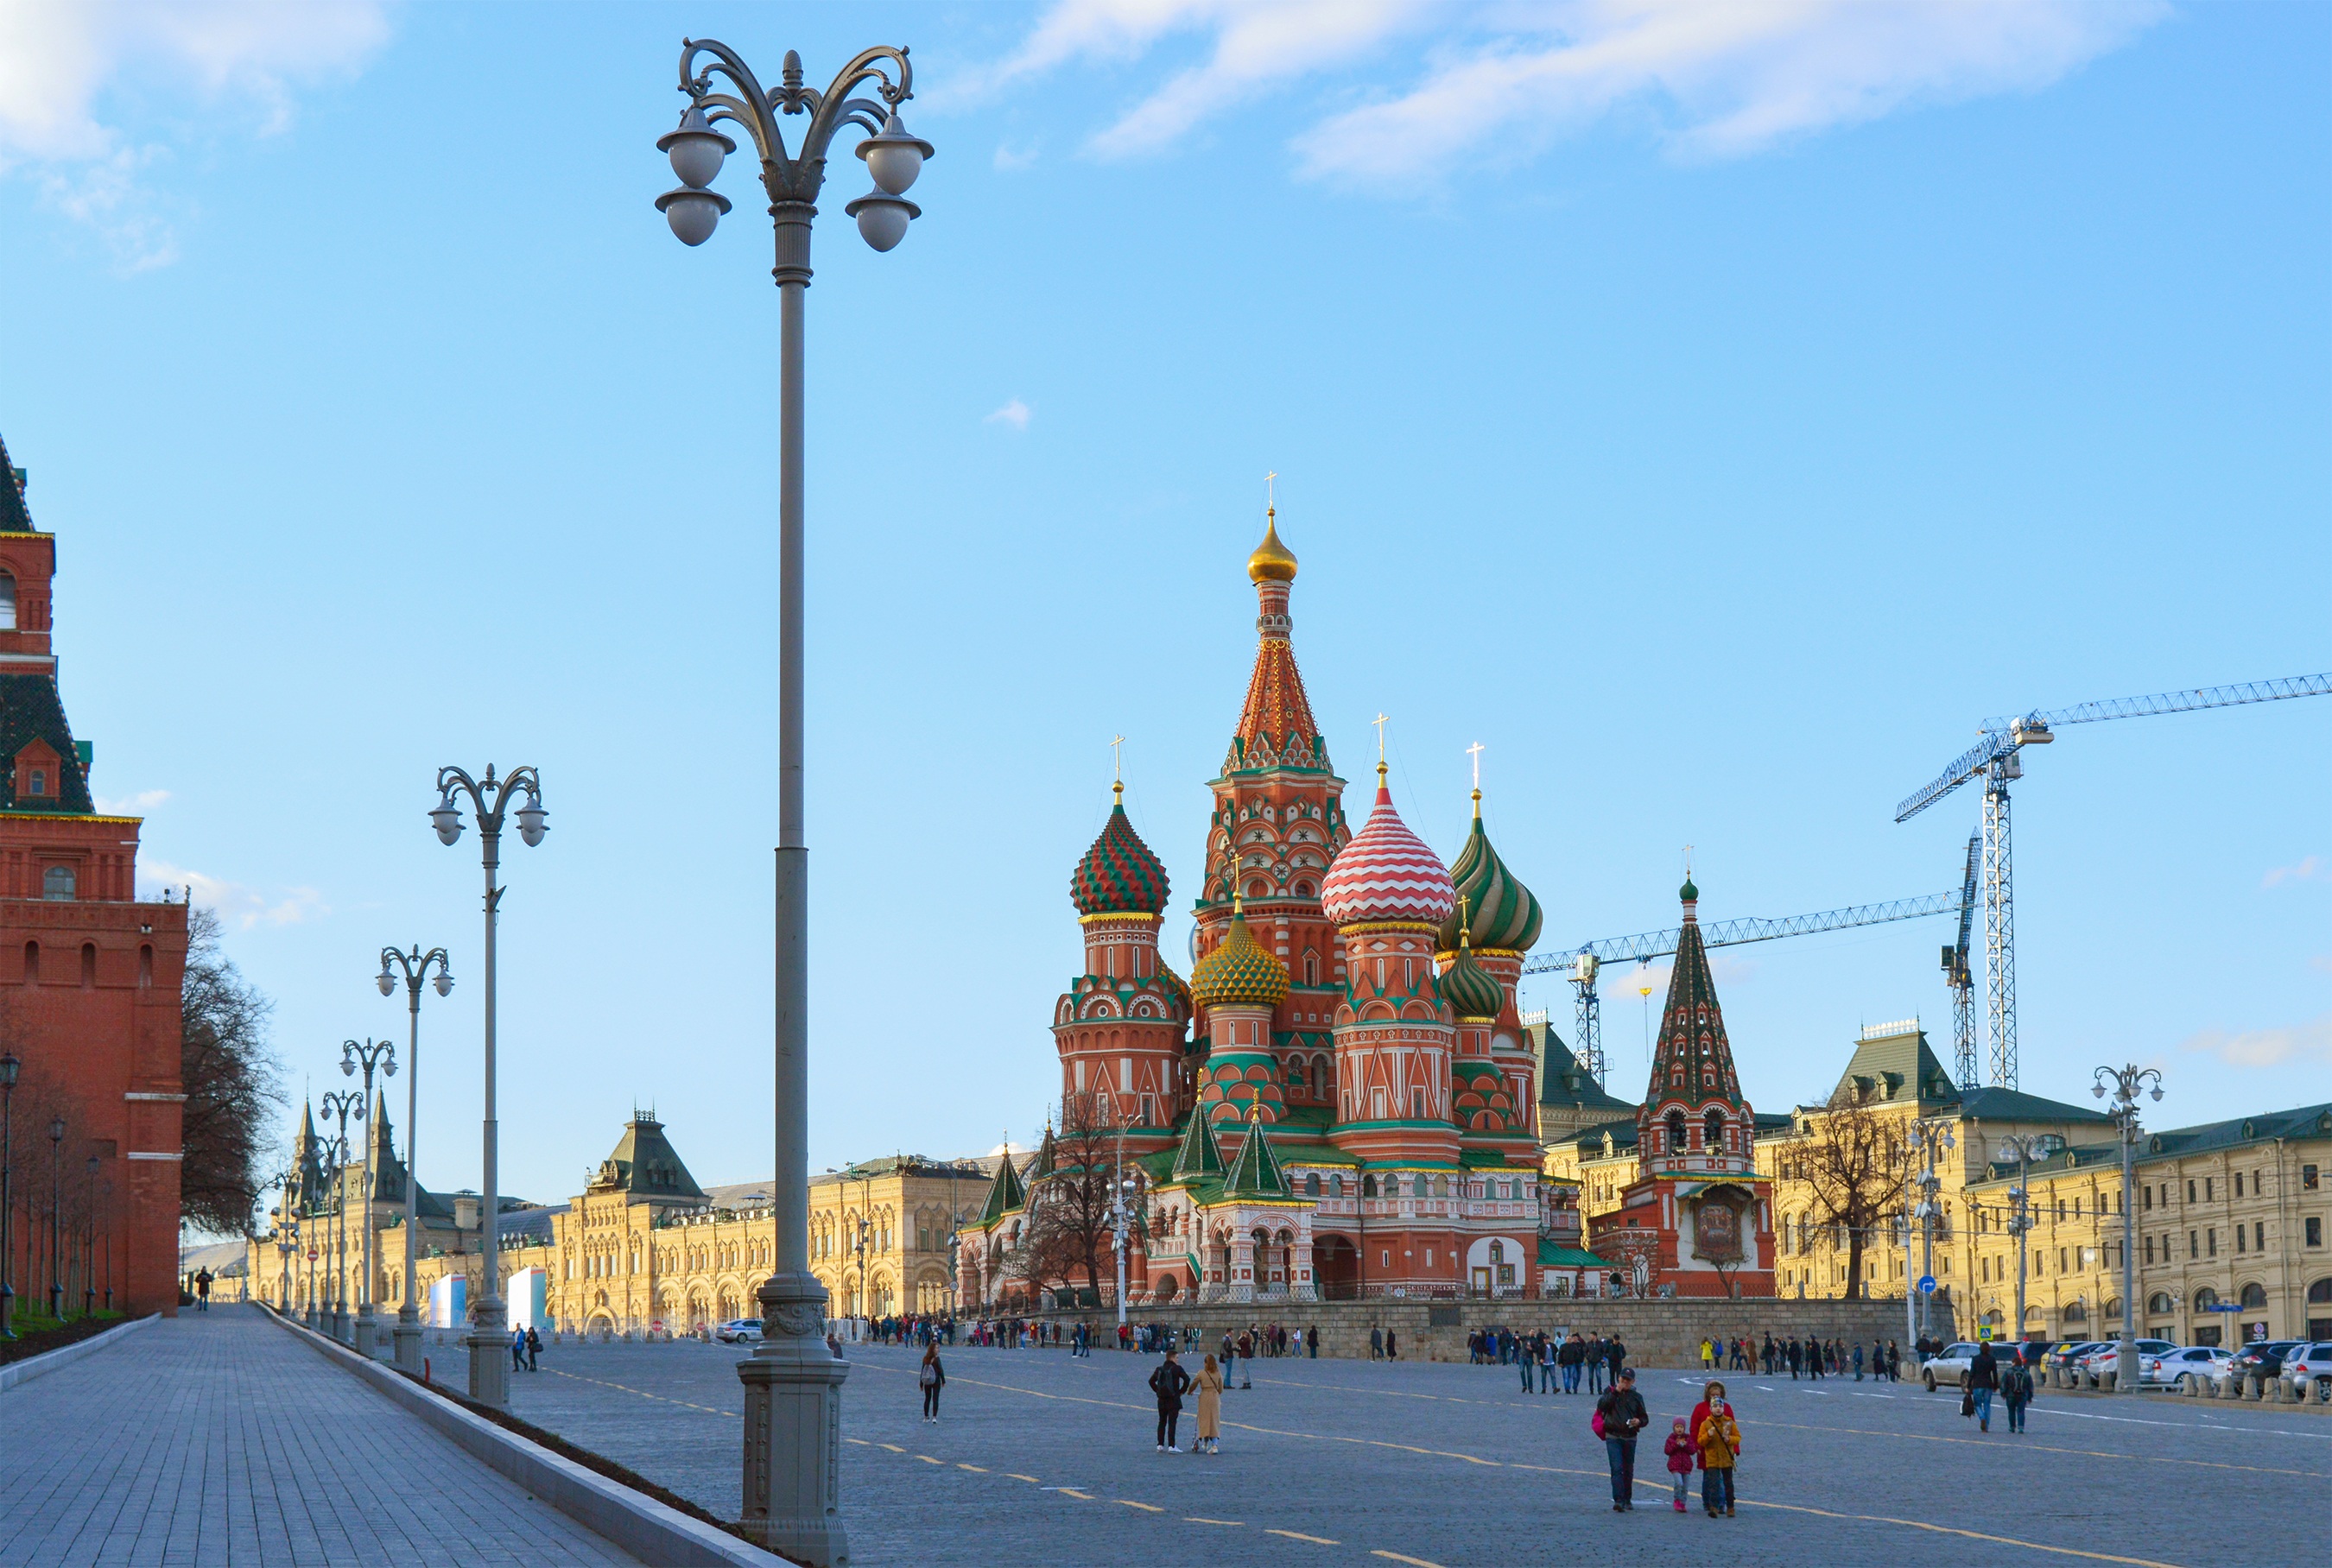
architecture, sky, town, city, cityscape, evening, tower, plaza, religion, landmark, church, cathedral, tourism, place of worship, temple, christianity, town square, moscow, dome, russia, orthodoxy, crosses, showplace, the kremlin, red square, saint basil's cathedral, st basil's cathedral, cathedral of cover presvjatoj of the virgin